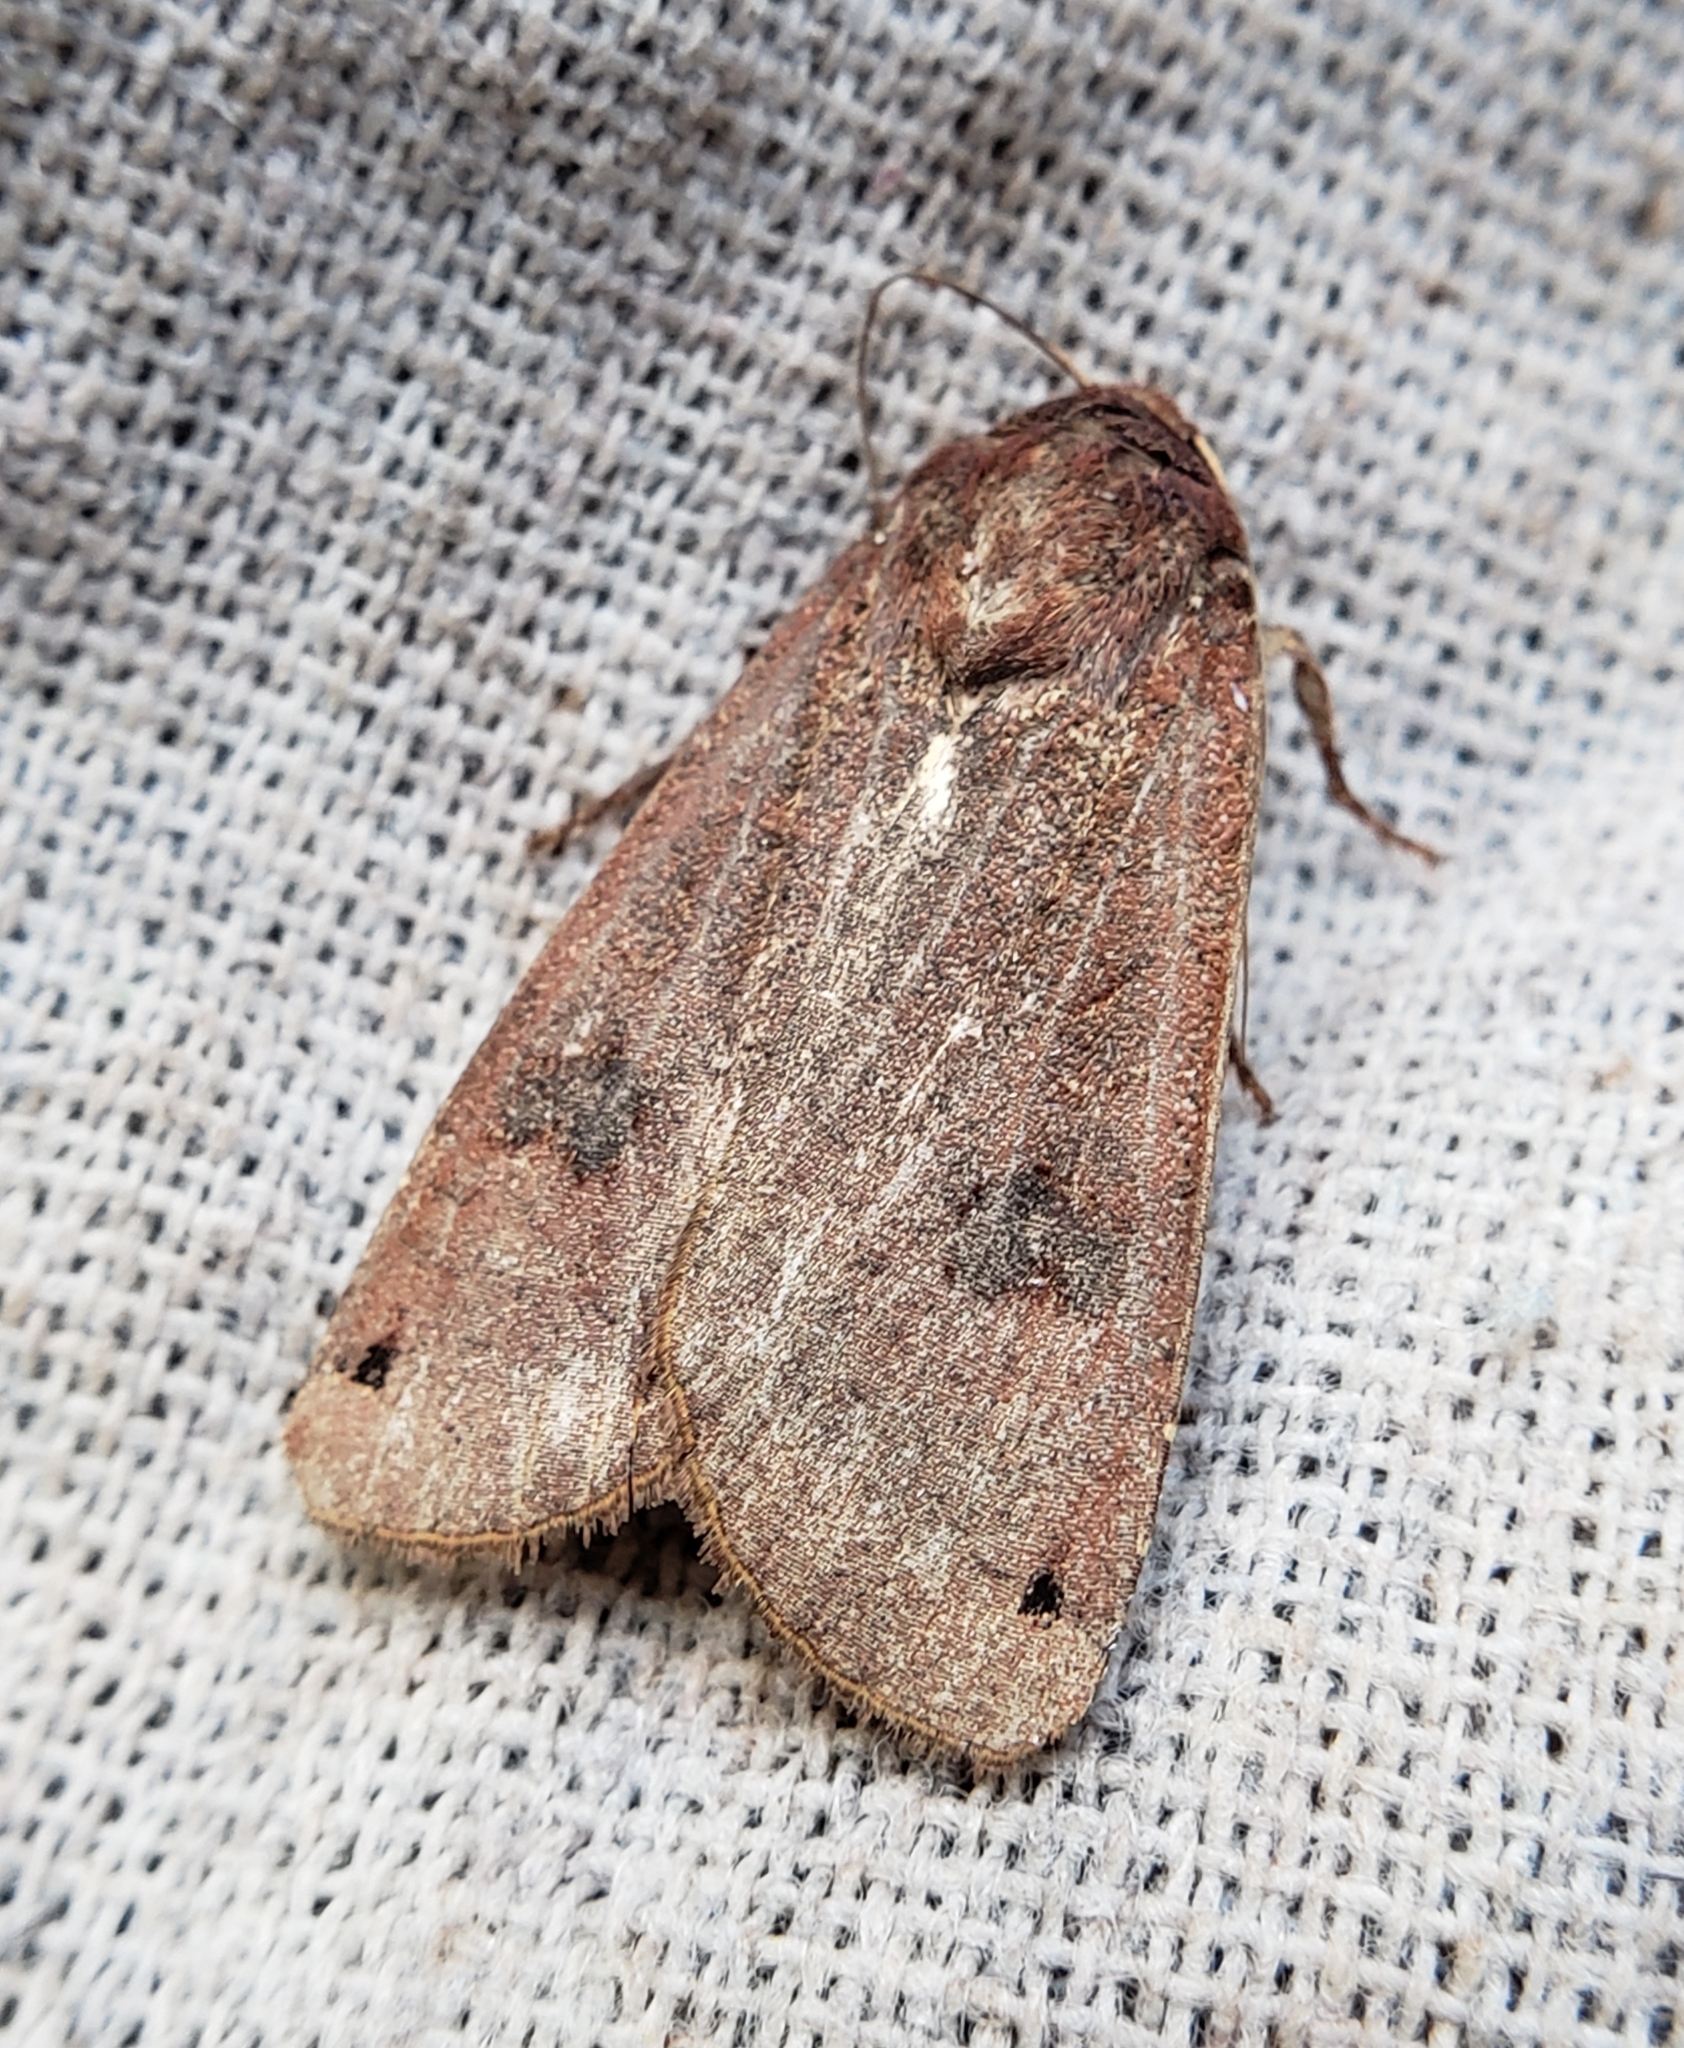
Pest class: cutworms